Steak pie

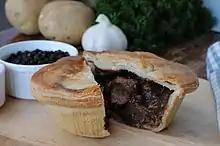
A handmade steak and ale pie. A very traditional English pie flavour

A steak pie is a traditional meat pie served in Britain. It is made from stewing steak and beef gravy, enclosed in a pastry shell. Sometimes mixed vegetables are included in the filling. The dish is often served with "chunky chips" (thickly sliced potatoes fried, sometimes in beef dripping).